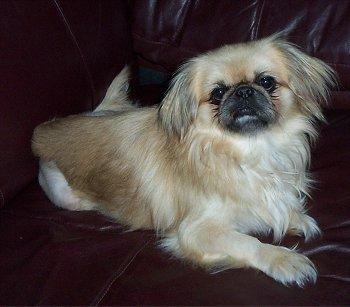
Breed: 480-n000125-Pekinese